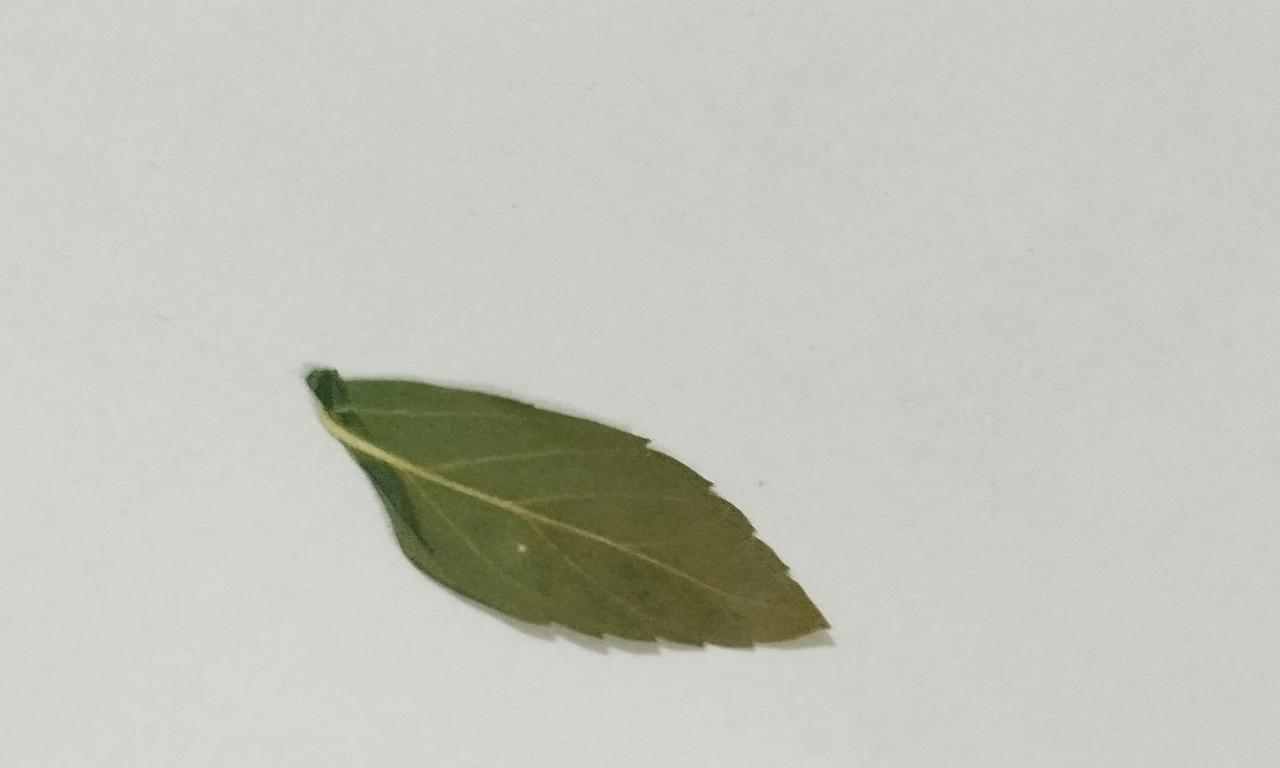
Label: Dried